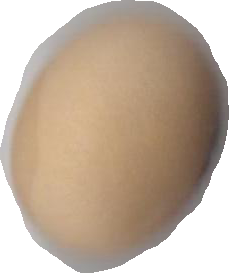
Variety: Anjasmoro